Ford Model T engine

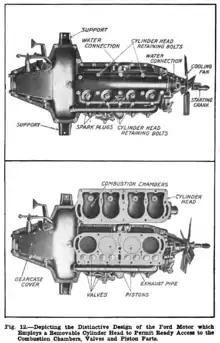
Overhead views of the Ford Model T engine, with the head removed in one view.

Operating the T engine was not difficult after some experience, although the learning curve was longer than today's. The various manual control tasks (such as manual choke and spark advance) and the method of use (such as hand throttle) were typical for automobiles of the era, although they might seem more like farm tractor operation to most automobile drivers of today.